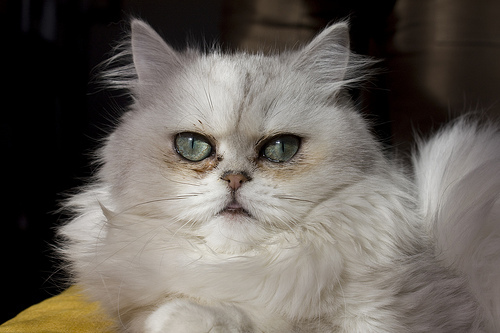
Animal: cat
Breed: persian